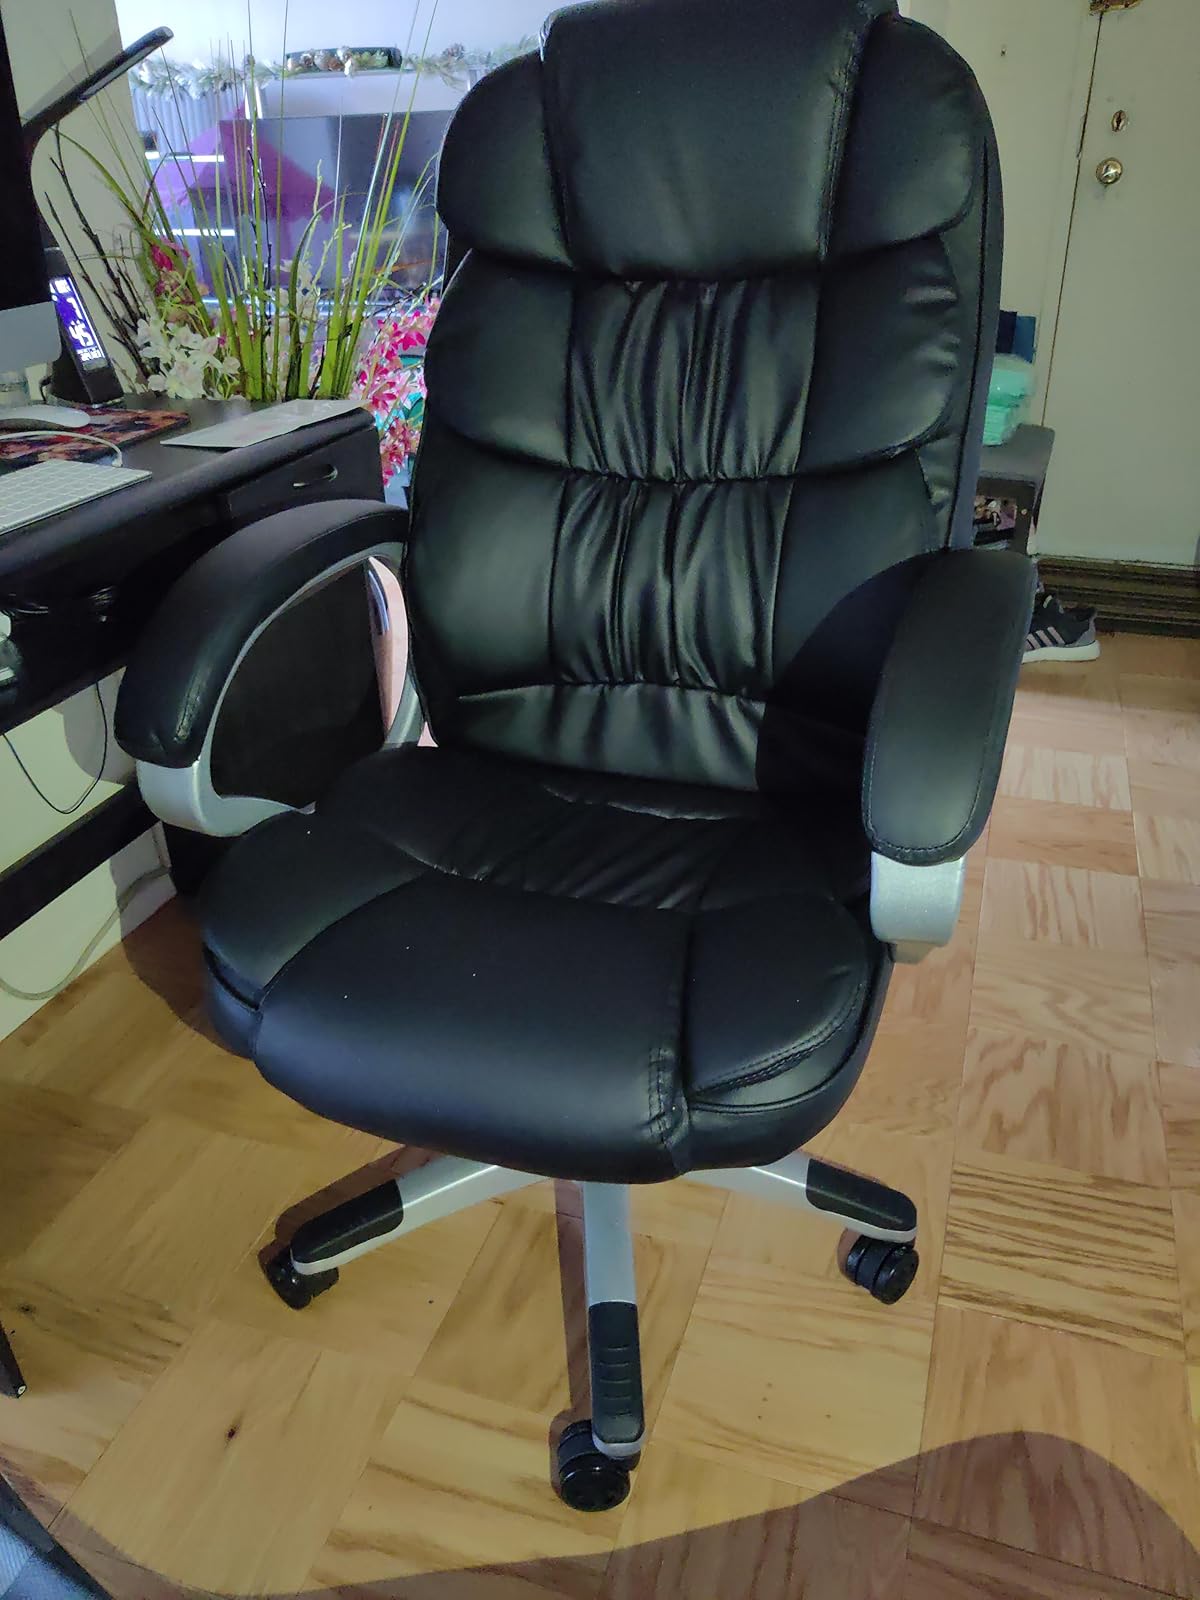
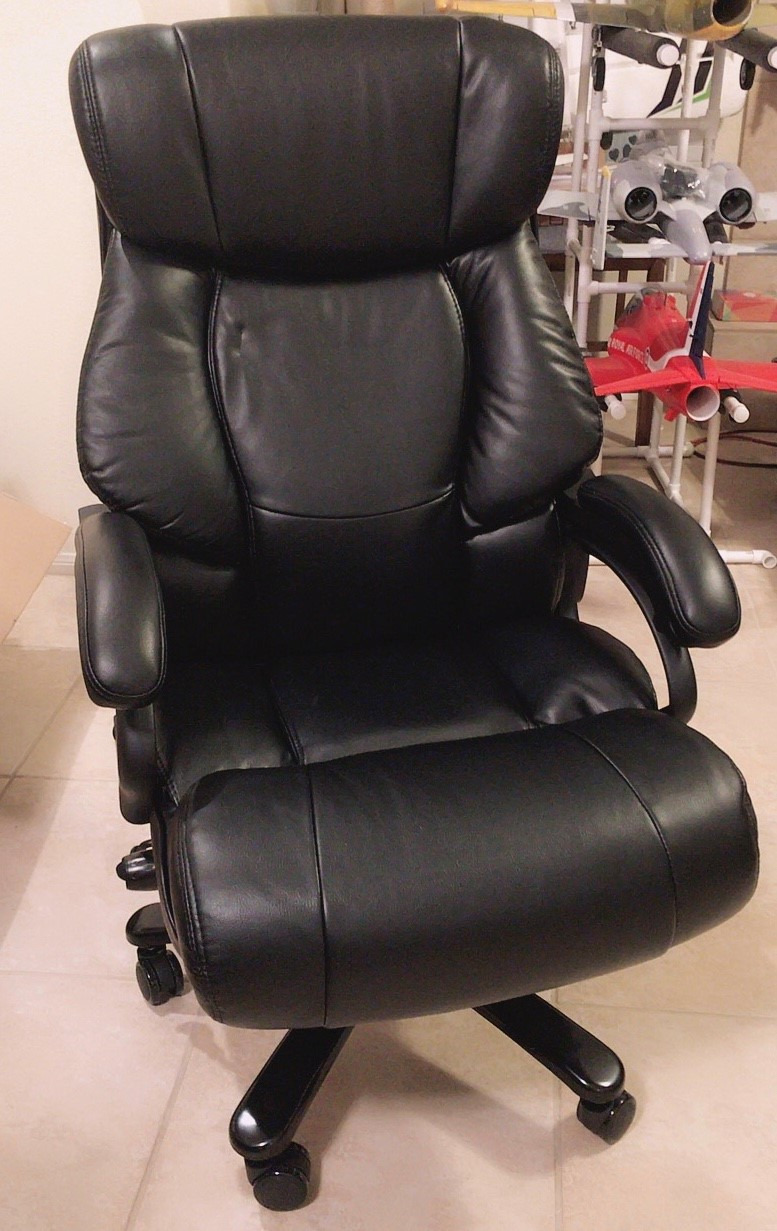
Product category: items_chair
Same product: no